Street food of Mumbai

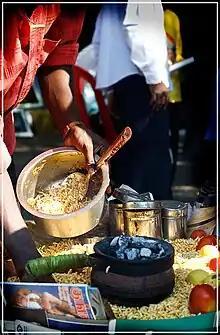
A street vendor uses his arm, instead of a spoon located in the other bowl, to prepare Bhelpuri in Mumbai, Maharashtra

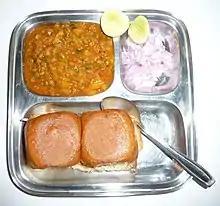
Pav bhaji

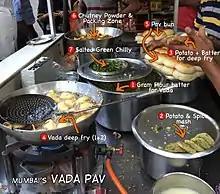
Mumbai Vada Pav, the most popular Mumbai food

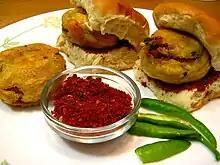
Vada pav

Mumbai being the capital (and the largest urban area) of Maharashtra is dominated by Maharashtrian food. Vada pav is noted as the most popular street food in Mumbai. A sandwich form of Eggs Kejriwal is a common snack or breakfast street food. Other noted street foods in Mumbai include Dabeli panipuri, bhelpuri, sevpuri, dahipuri, sandwiches, ragda-pattice, pav bhaji, Chinese bhel, Khaman, Dhokla, idlis and dosas, all of which are vegetarian.